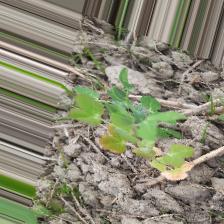
Label: Ascochyta blight